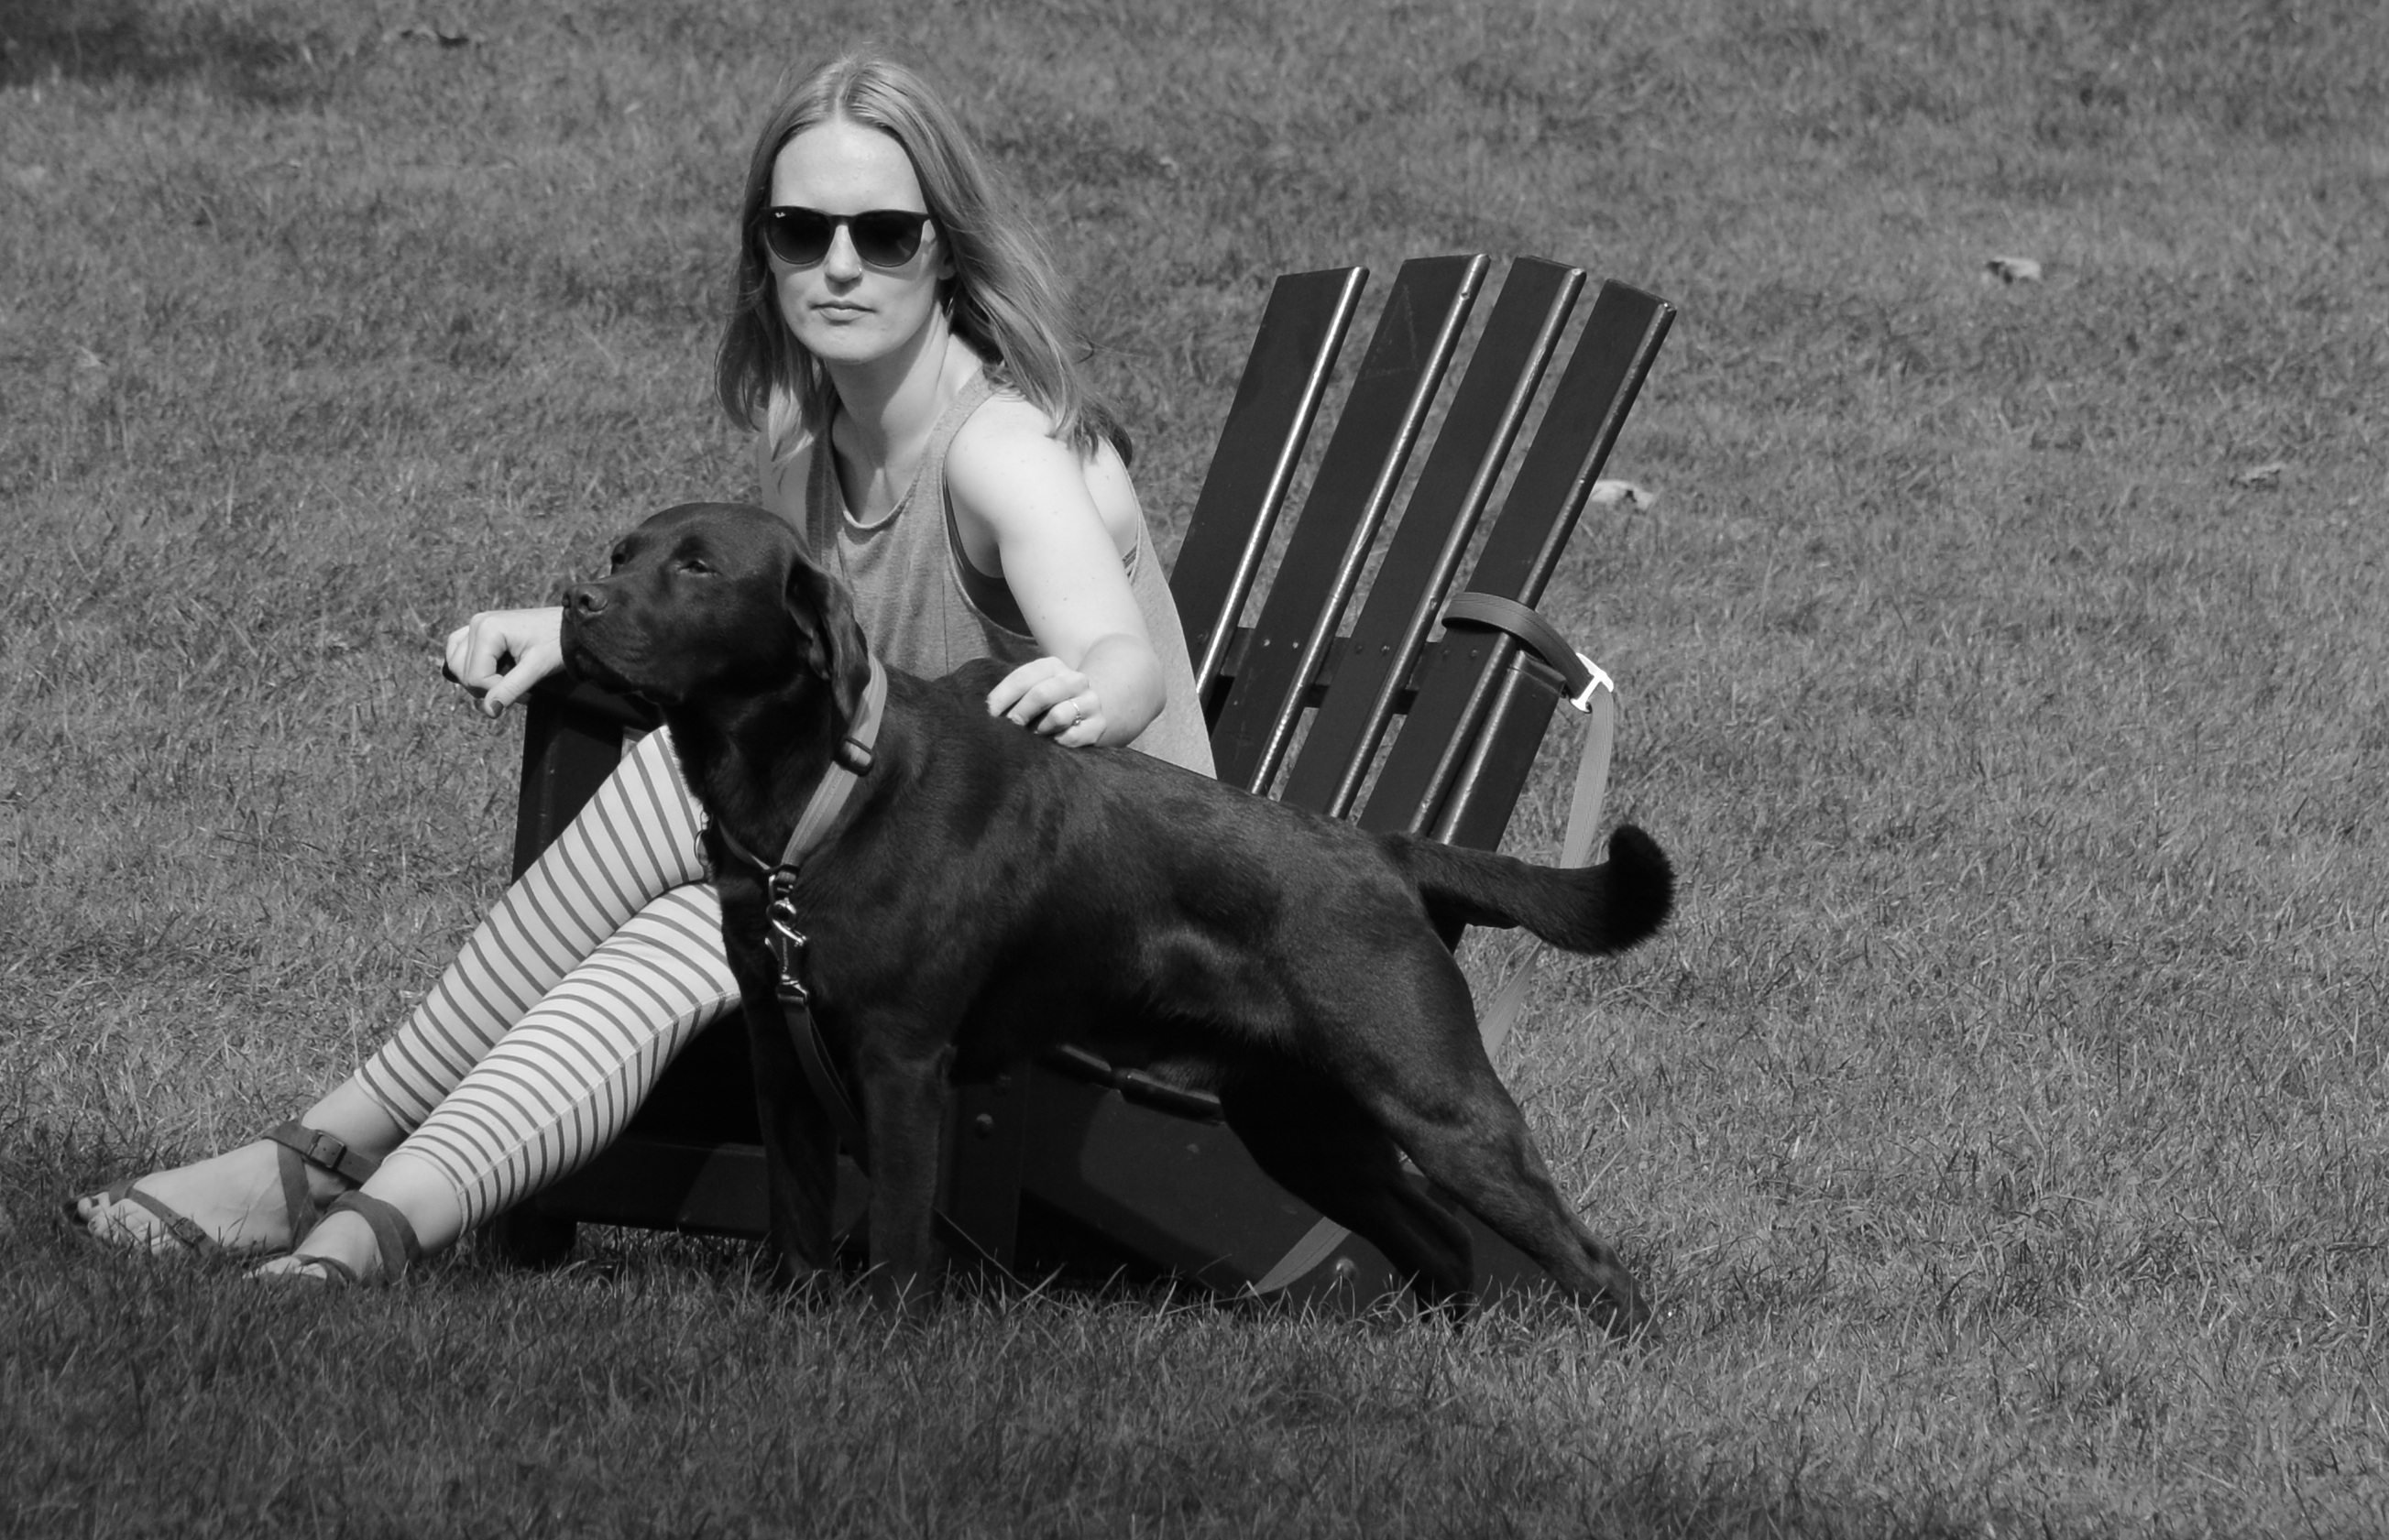
black and white, woman, dog, park, mammal, human, black, monochrome, animals, monochrome photography, dog like mammal, human positions, animal sports